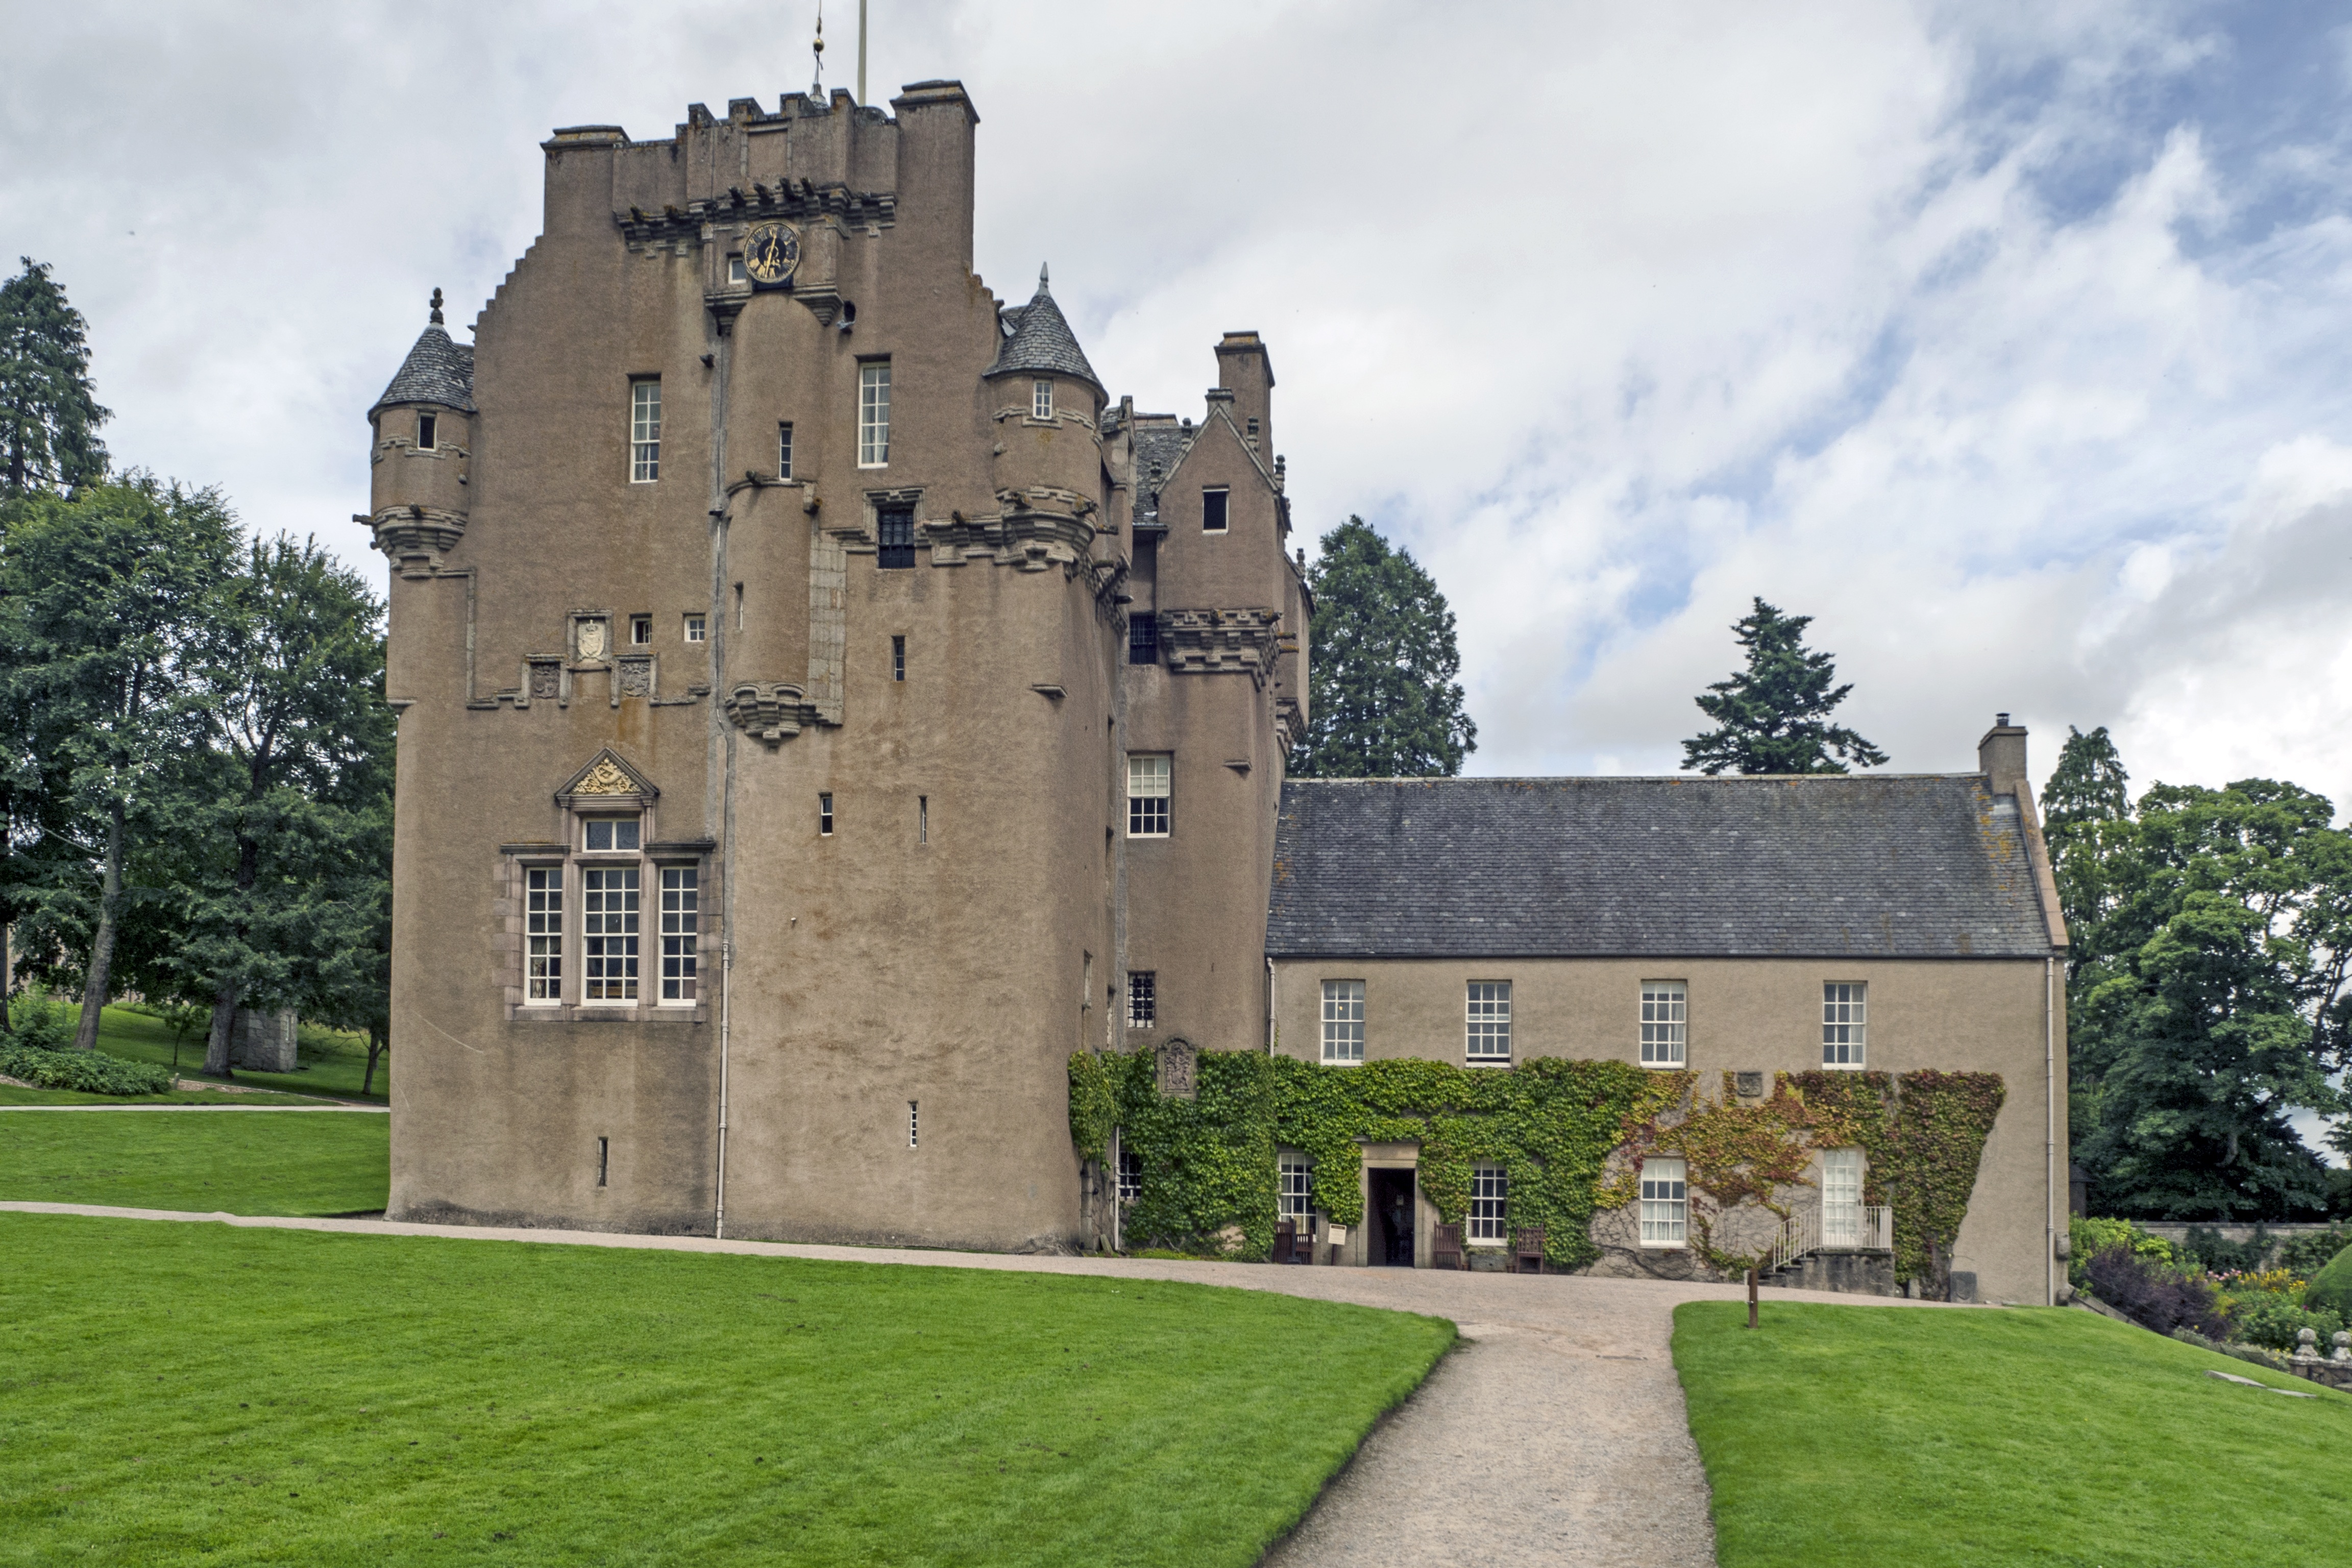
building, chateau, castle, places of interest, monastery, estate, historically, aberdeenshire, manor house, stately home, crathes castle, banchory, natoinal scotland trust, water castle